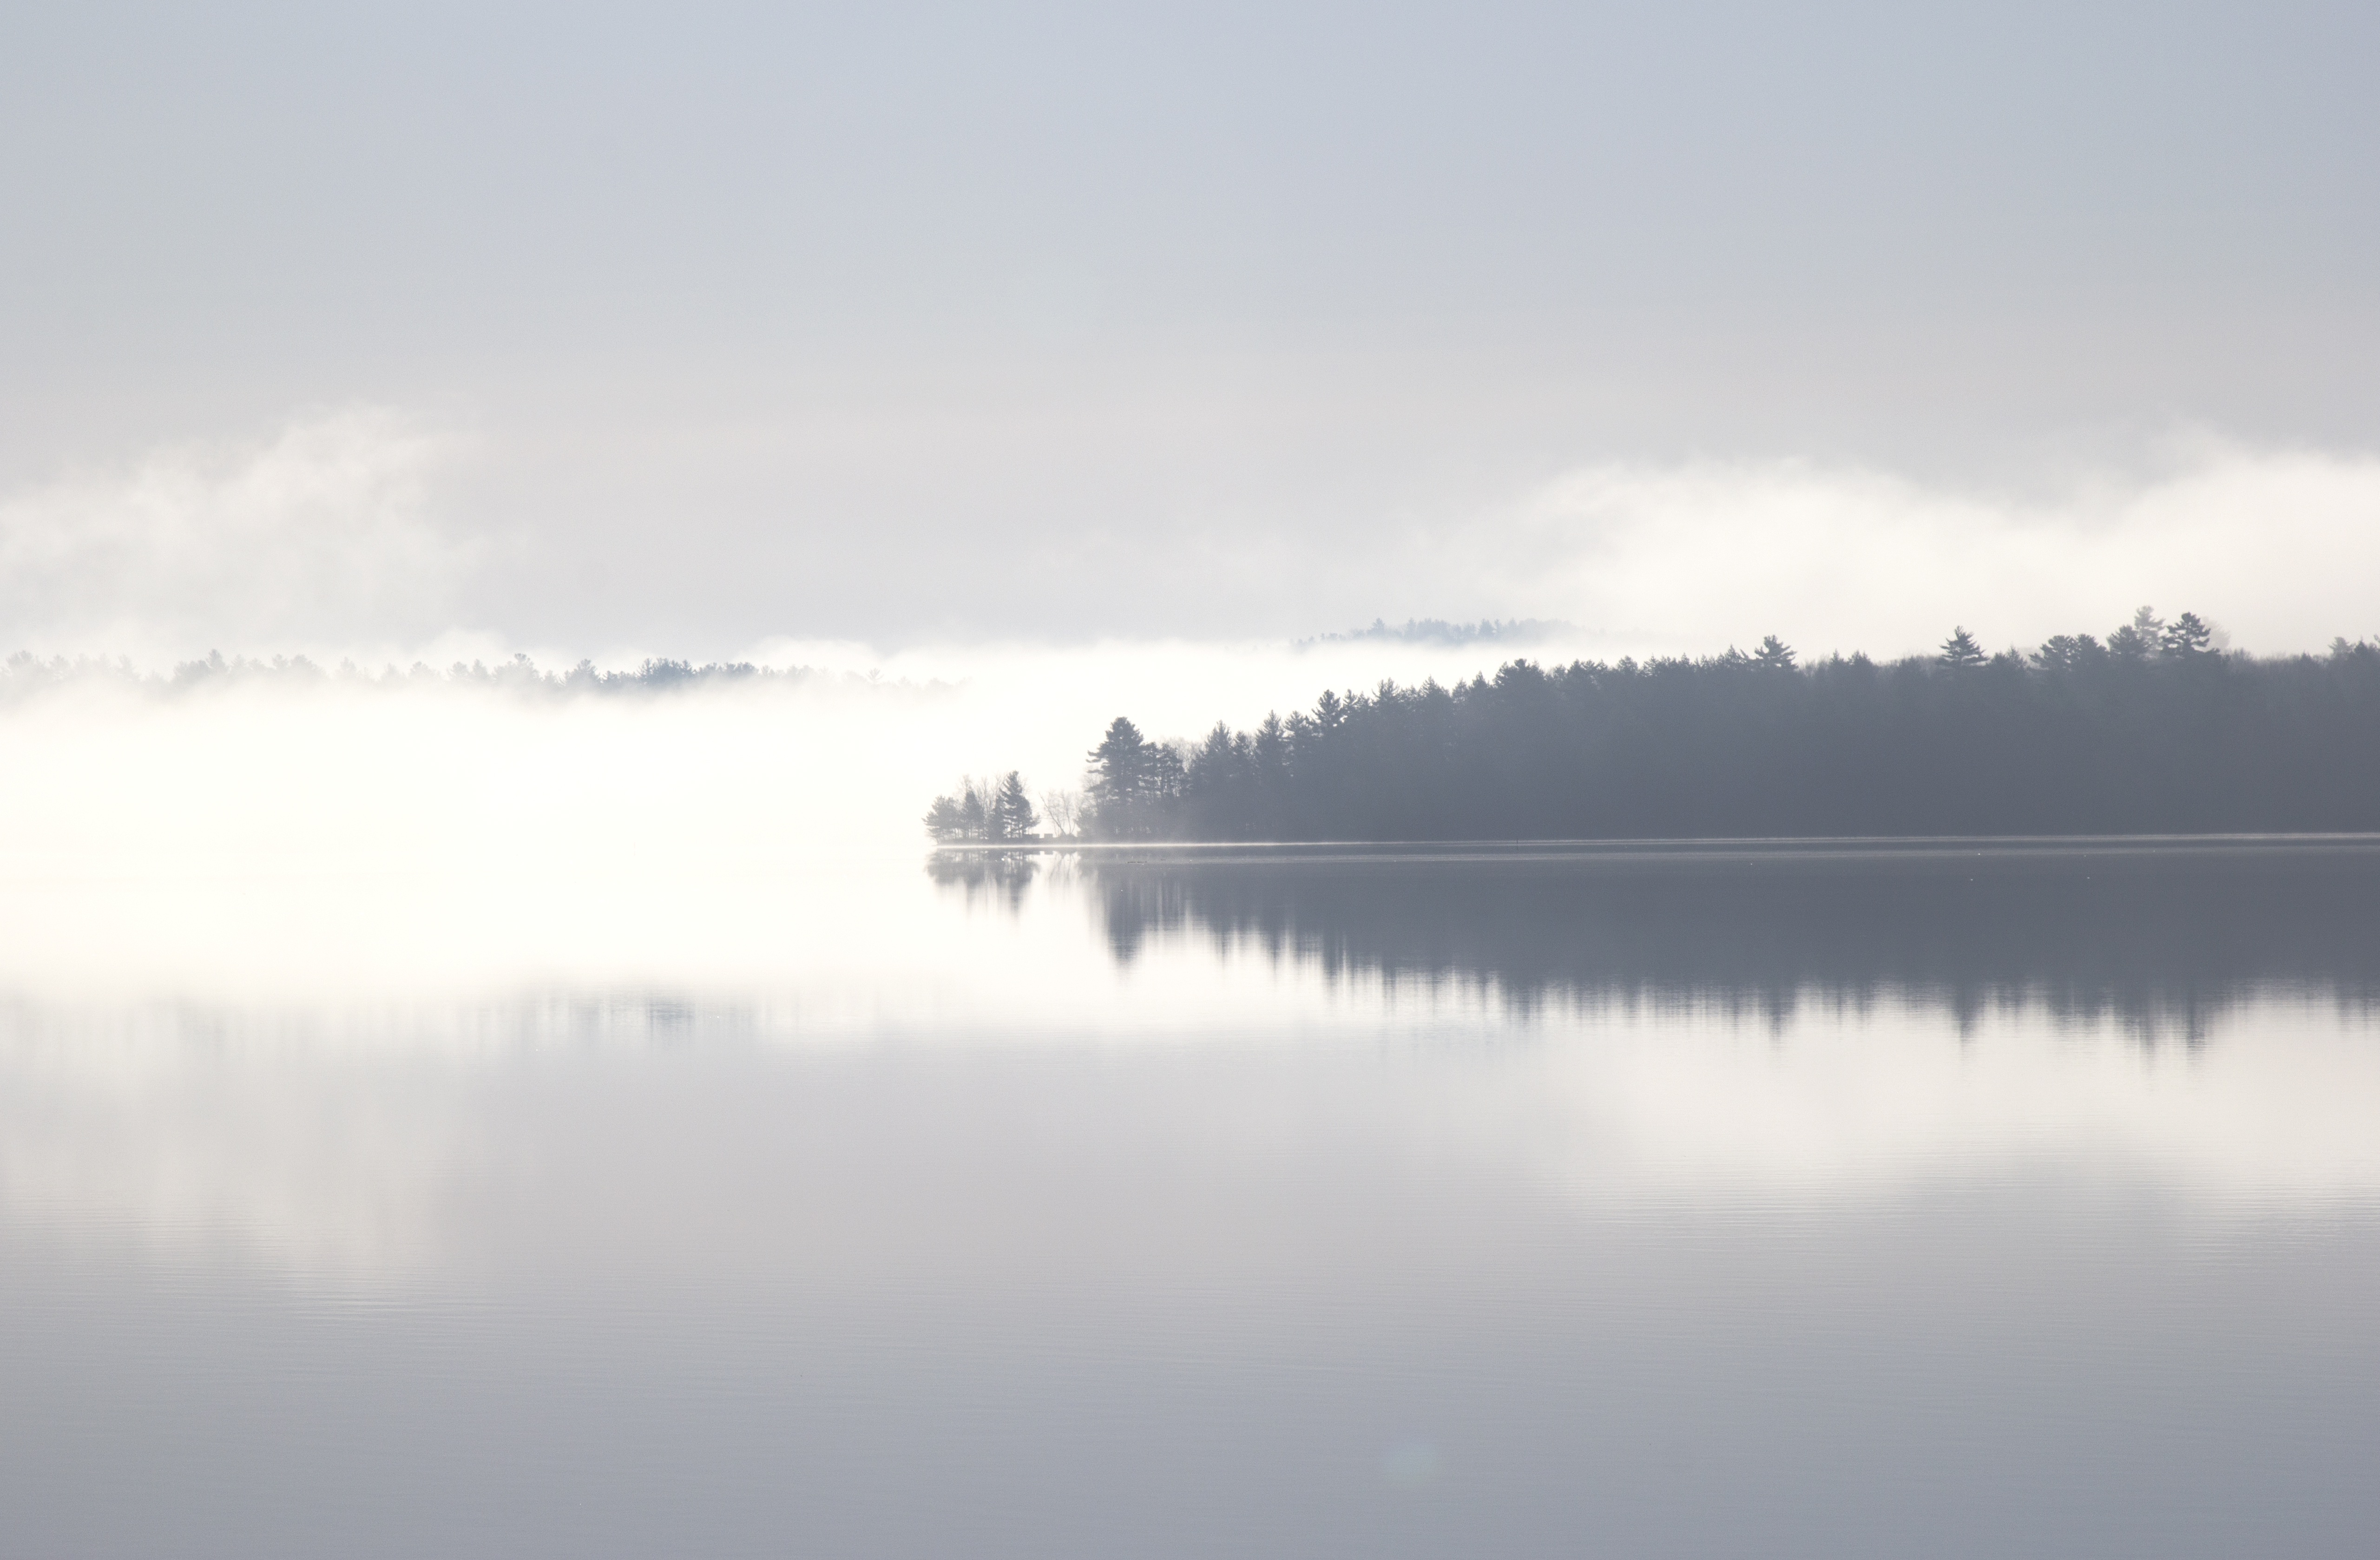
sea, water, nature, horizon, cloud, sky, fog, sunrise, mist, sunlight, morning, lake, dawn, river, dusk, reflection, weather, haze, reservoir, body of water, trees, loch, atmospheric phenomenon, atmosphere of earth